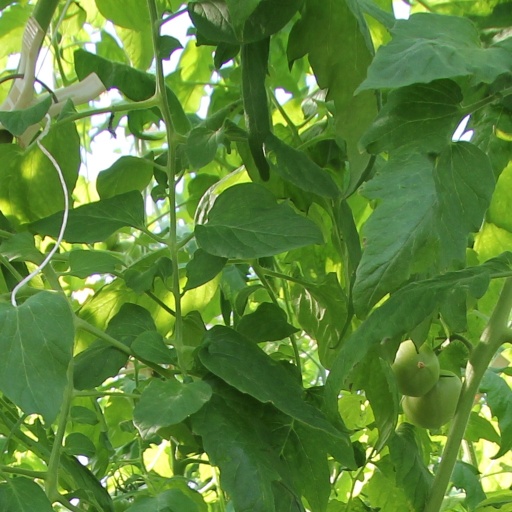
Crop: tomato